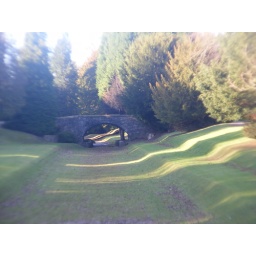
bridge over old cannal at callender house